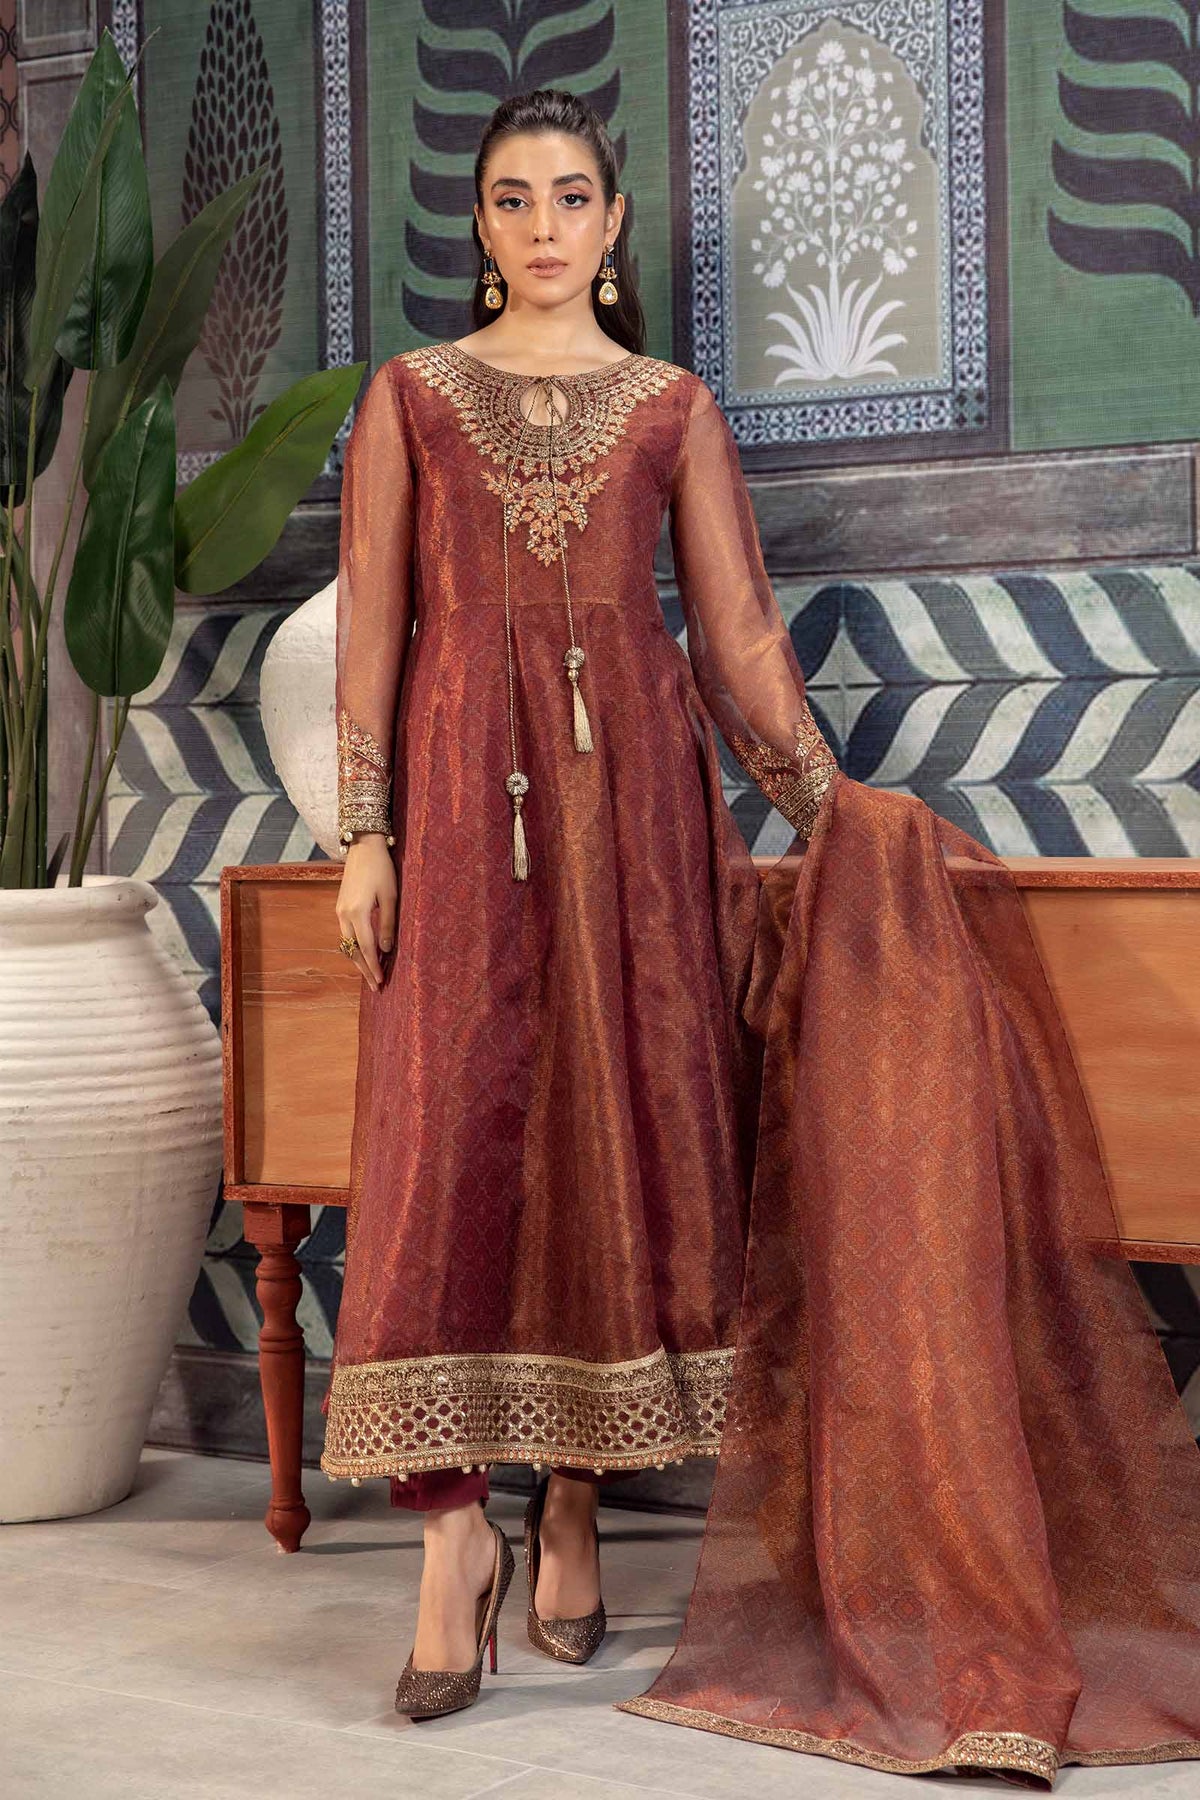
burgundy gold zarda suit